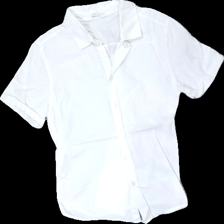
View: front
Type: Shirt
Category: Children
Brand: H&M
Colors: White
Material: 100% Cotton
Cut: Regular
Size: 134
Price range: 50-100
Recommended usage: Reuse
Description: white shirt